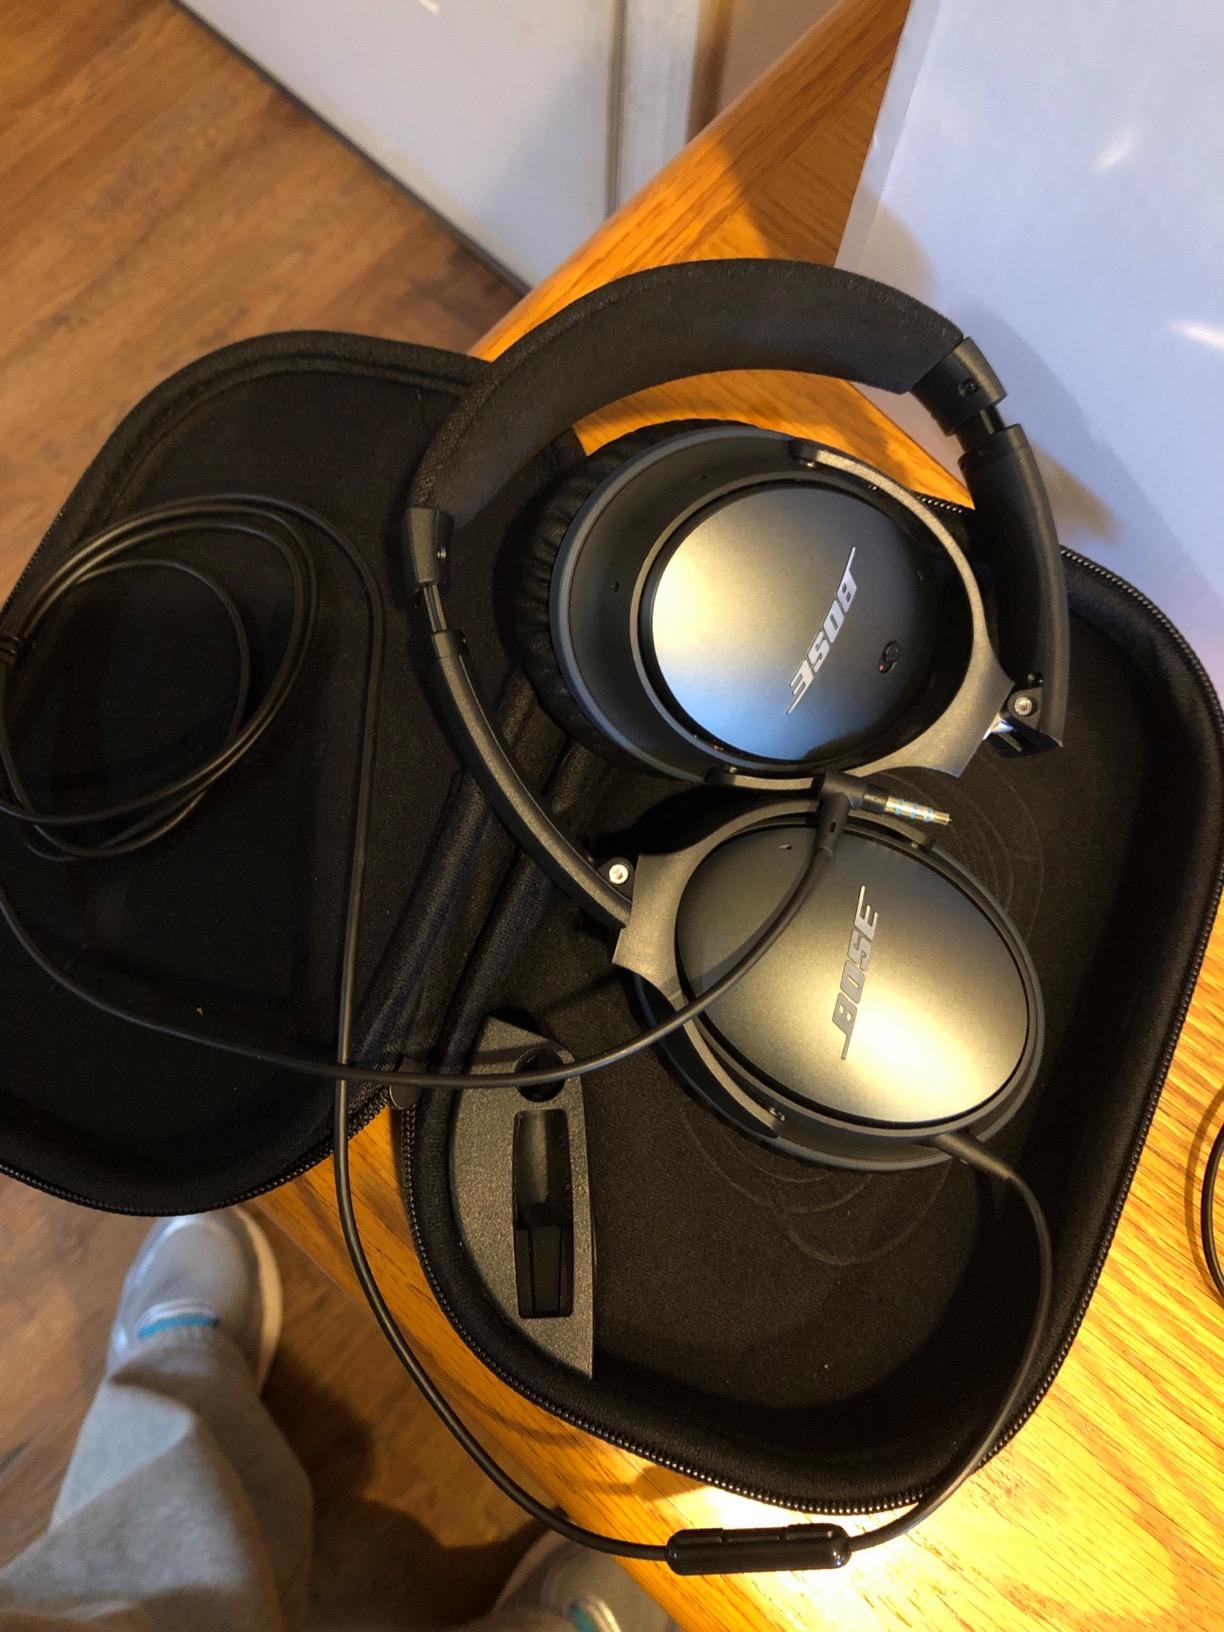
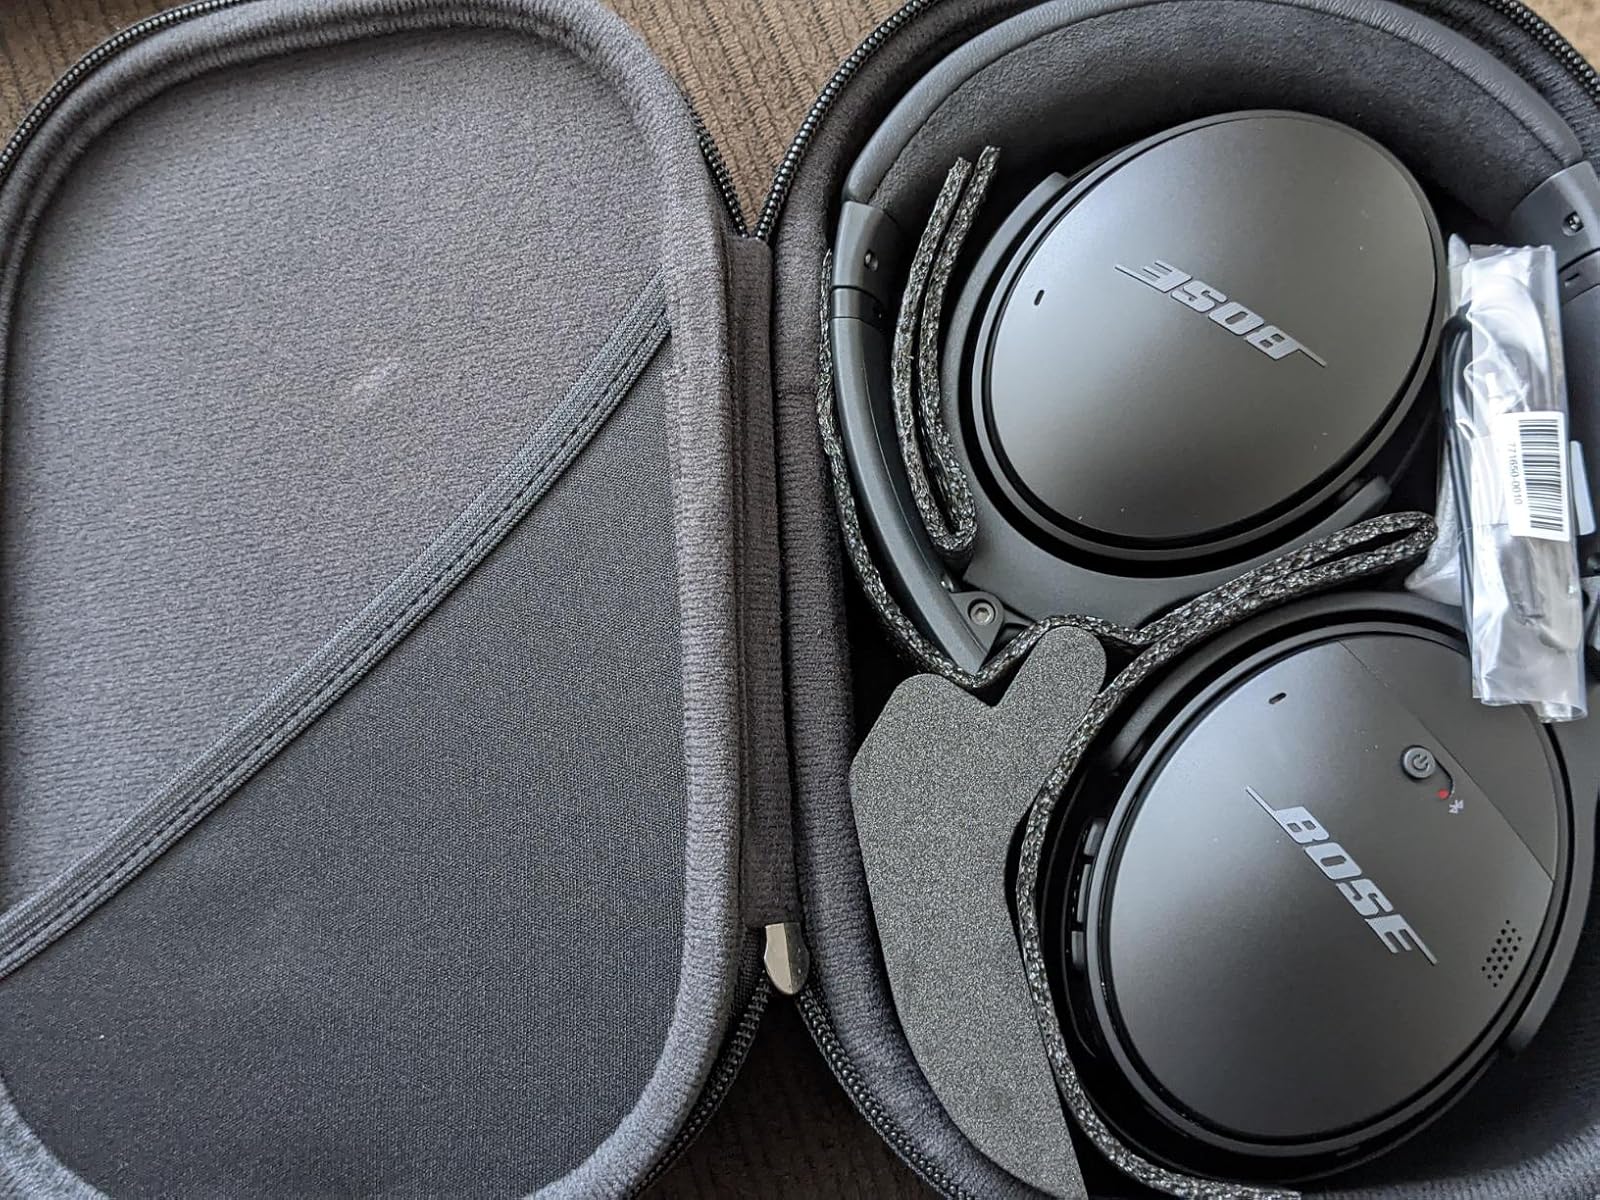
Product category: headphones
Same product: no